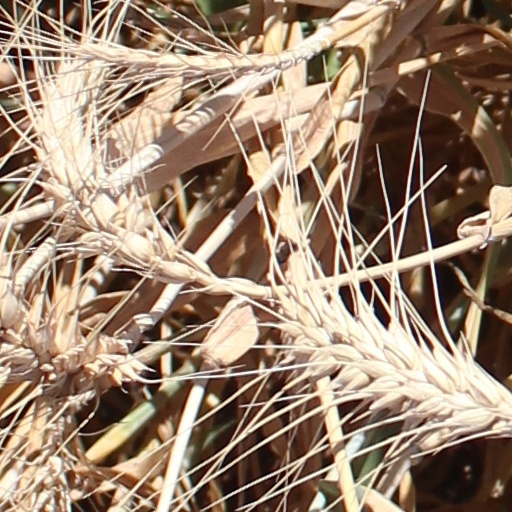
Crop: wheat